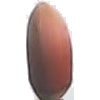
Label: hazelnut